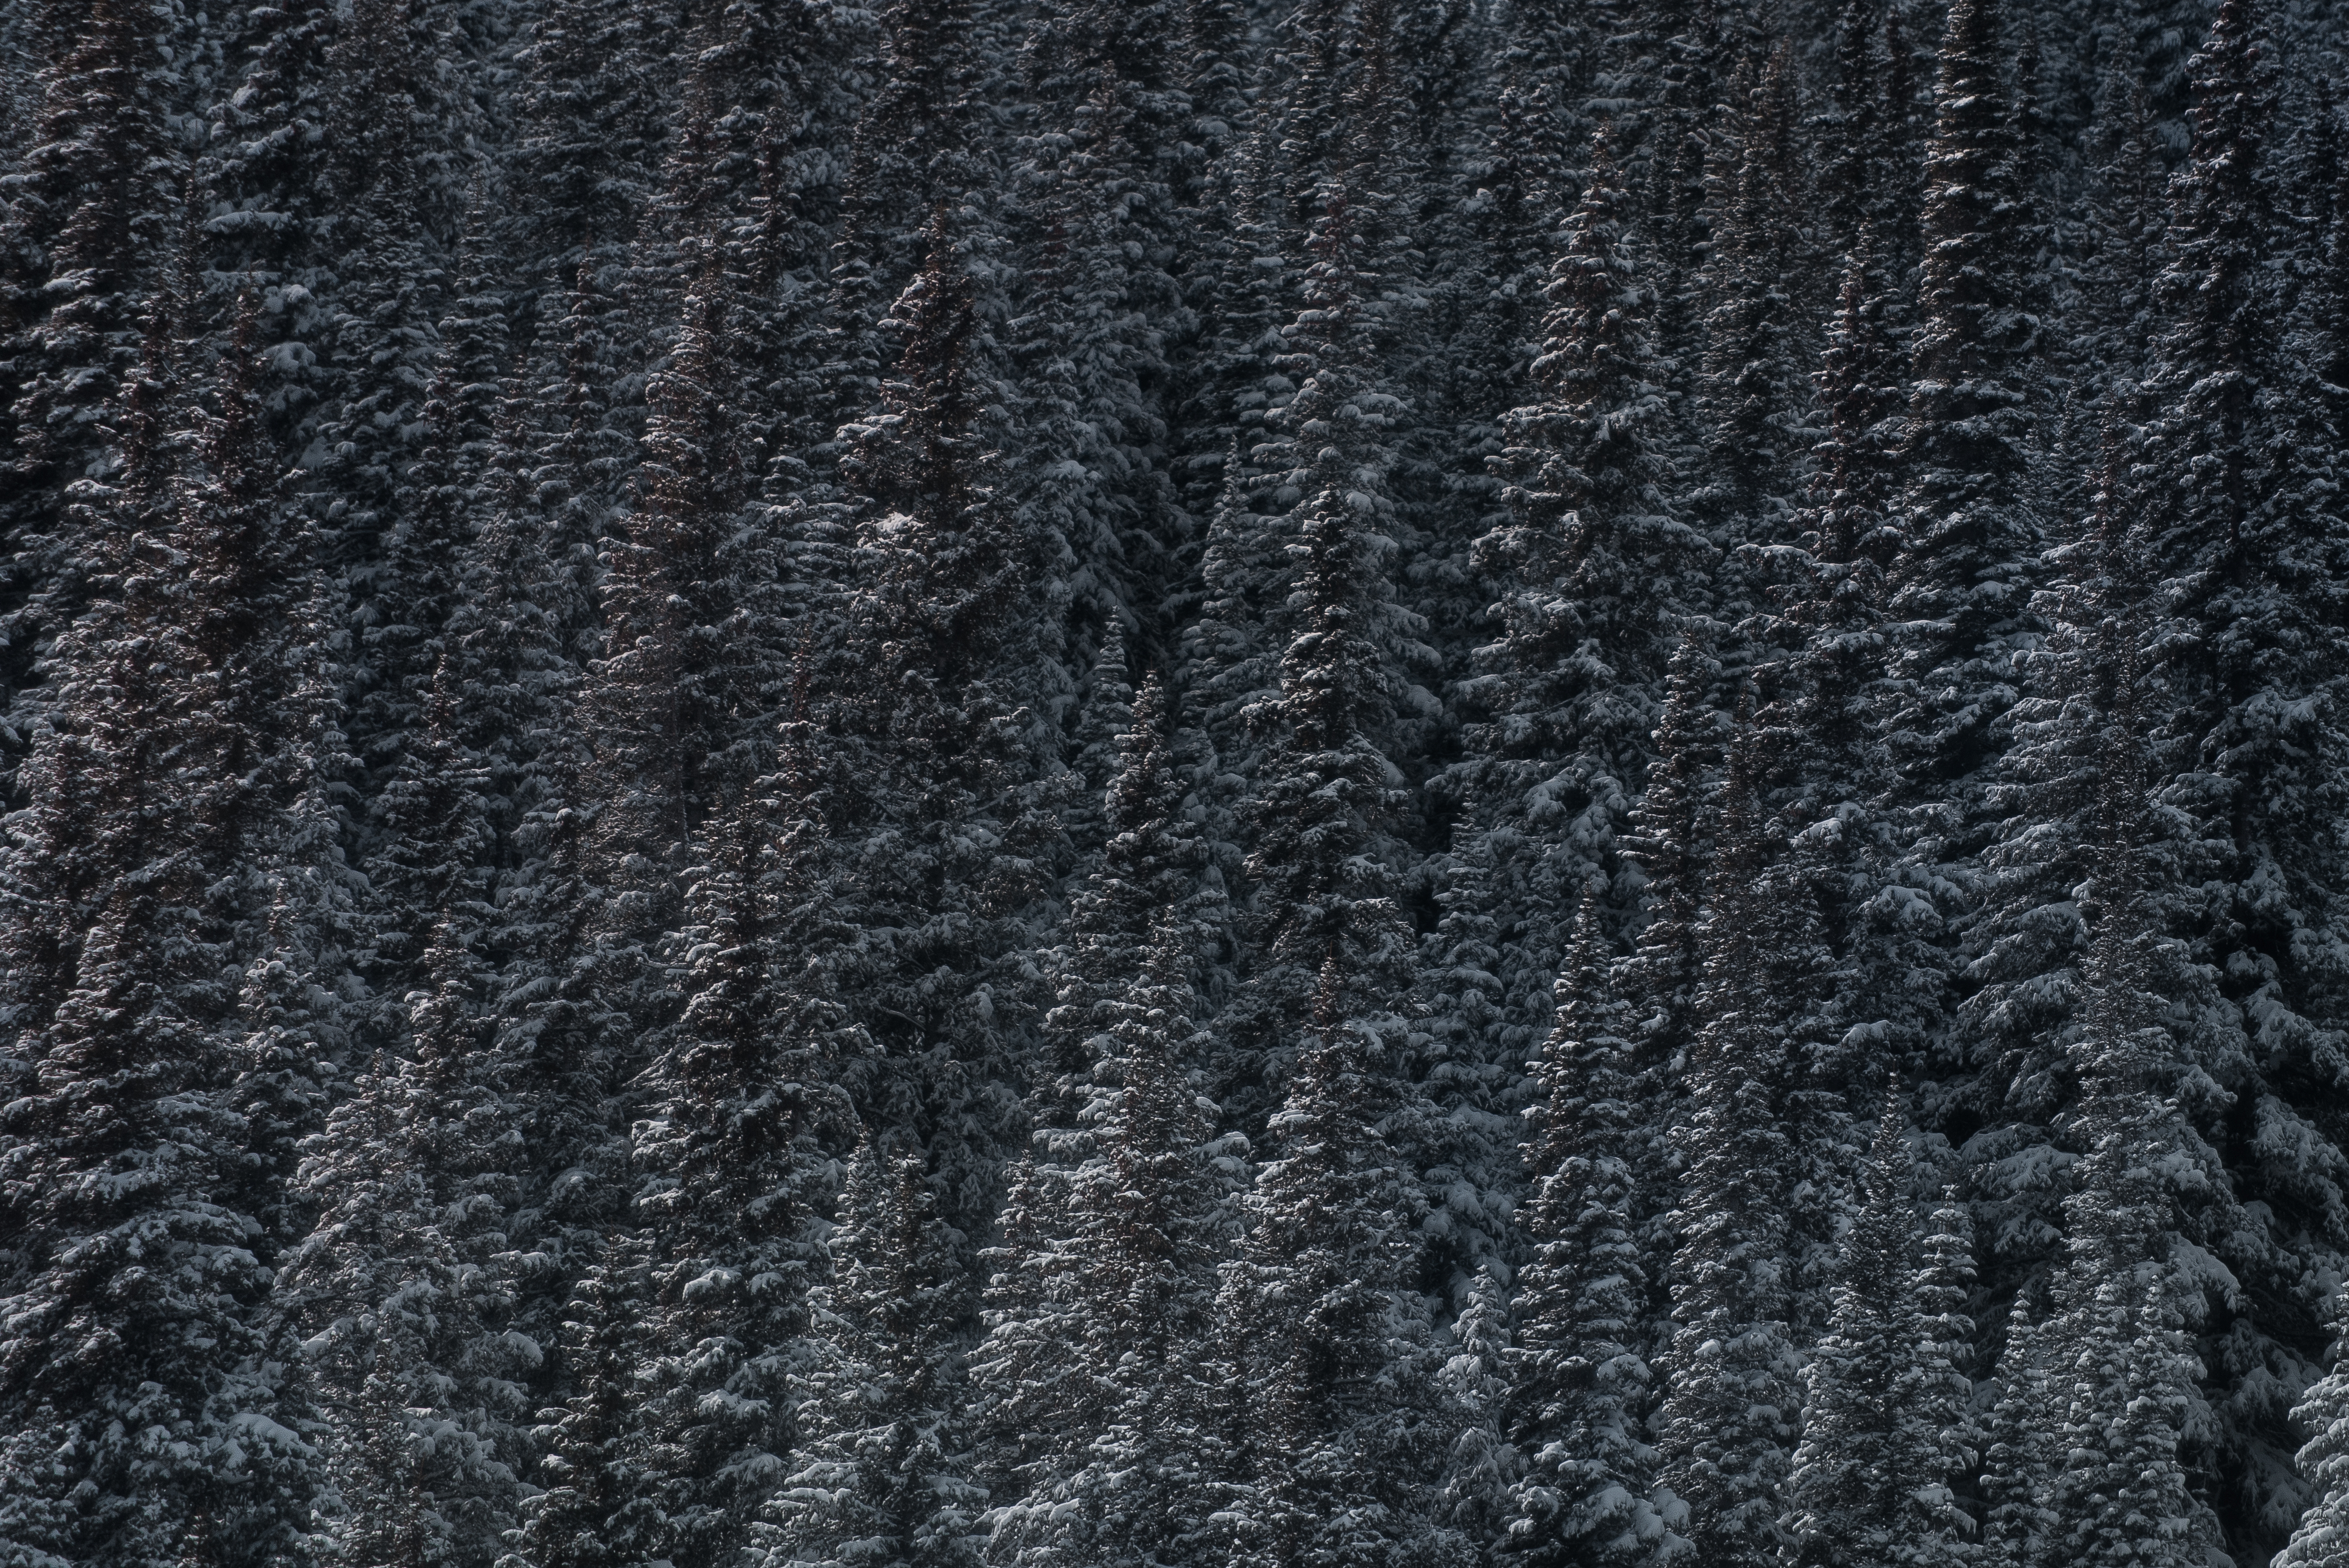
fur, pattern, brown, clothing, black, outerwear, wool, material, textile, cap, flooring